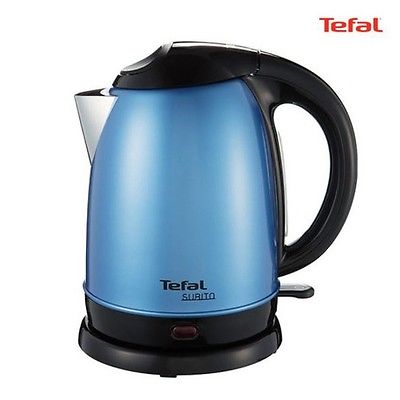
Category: kettle